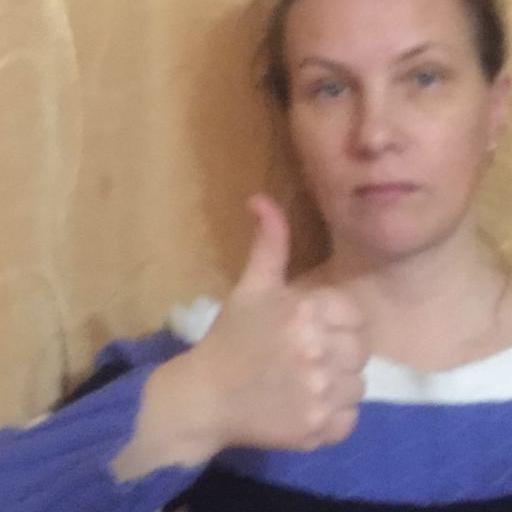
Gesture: like